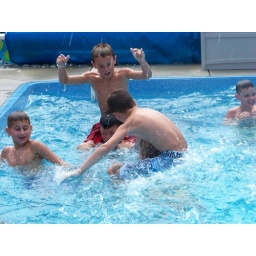
a chicken fight the boys were having in the pool.